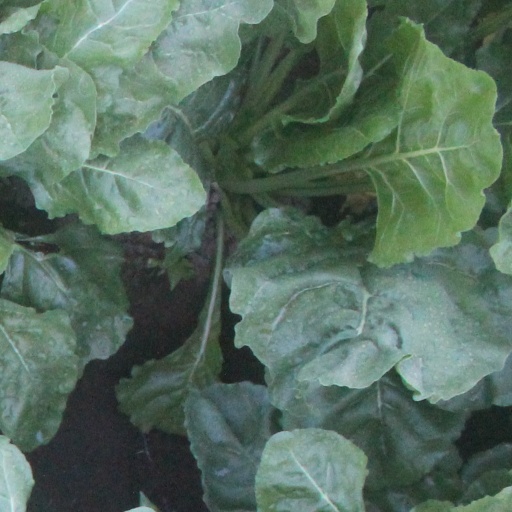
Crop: sugar beet